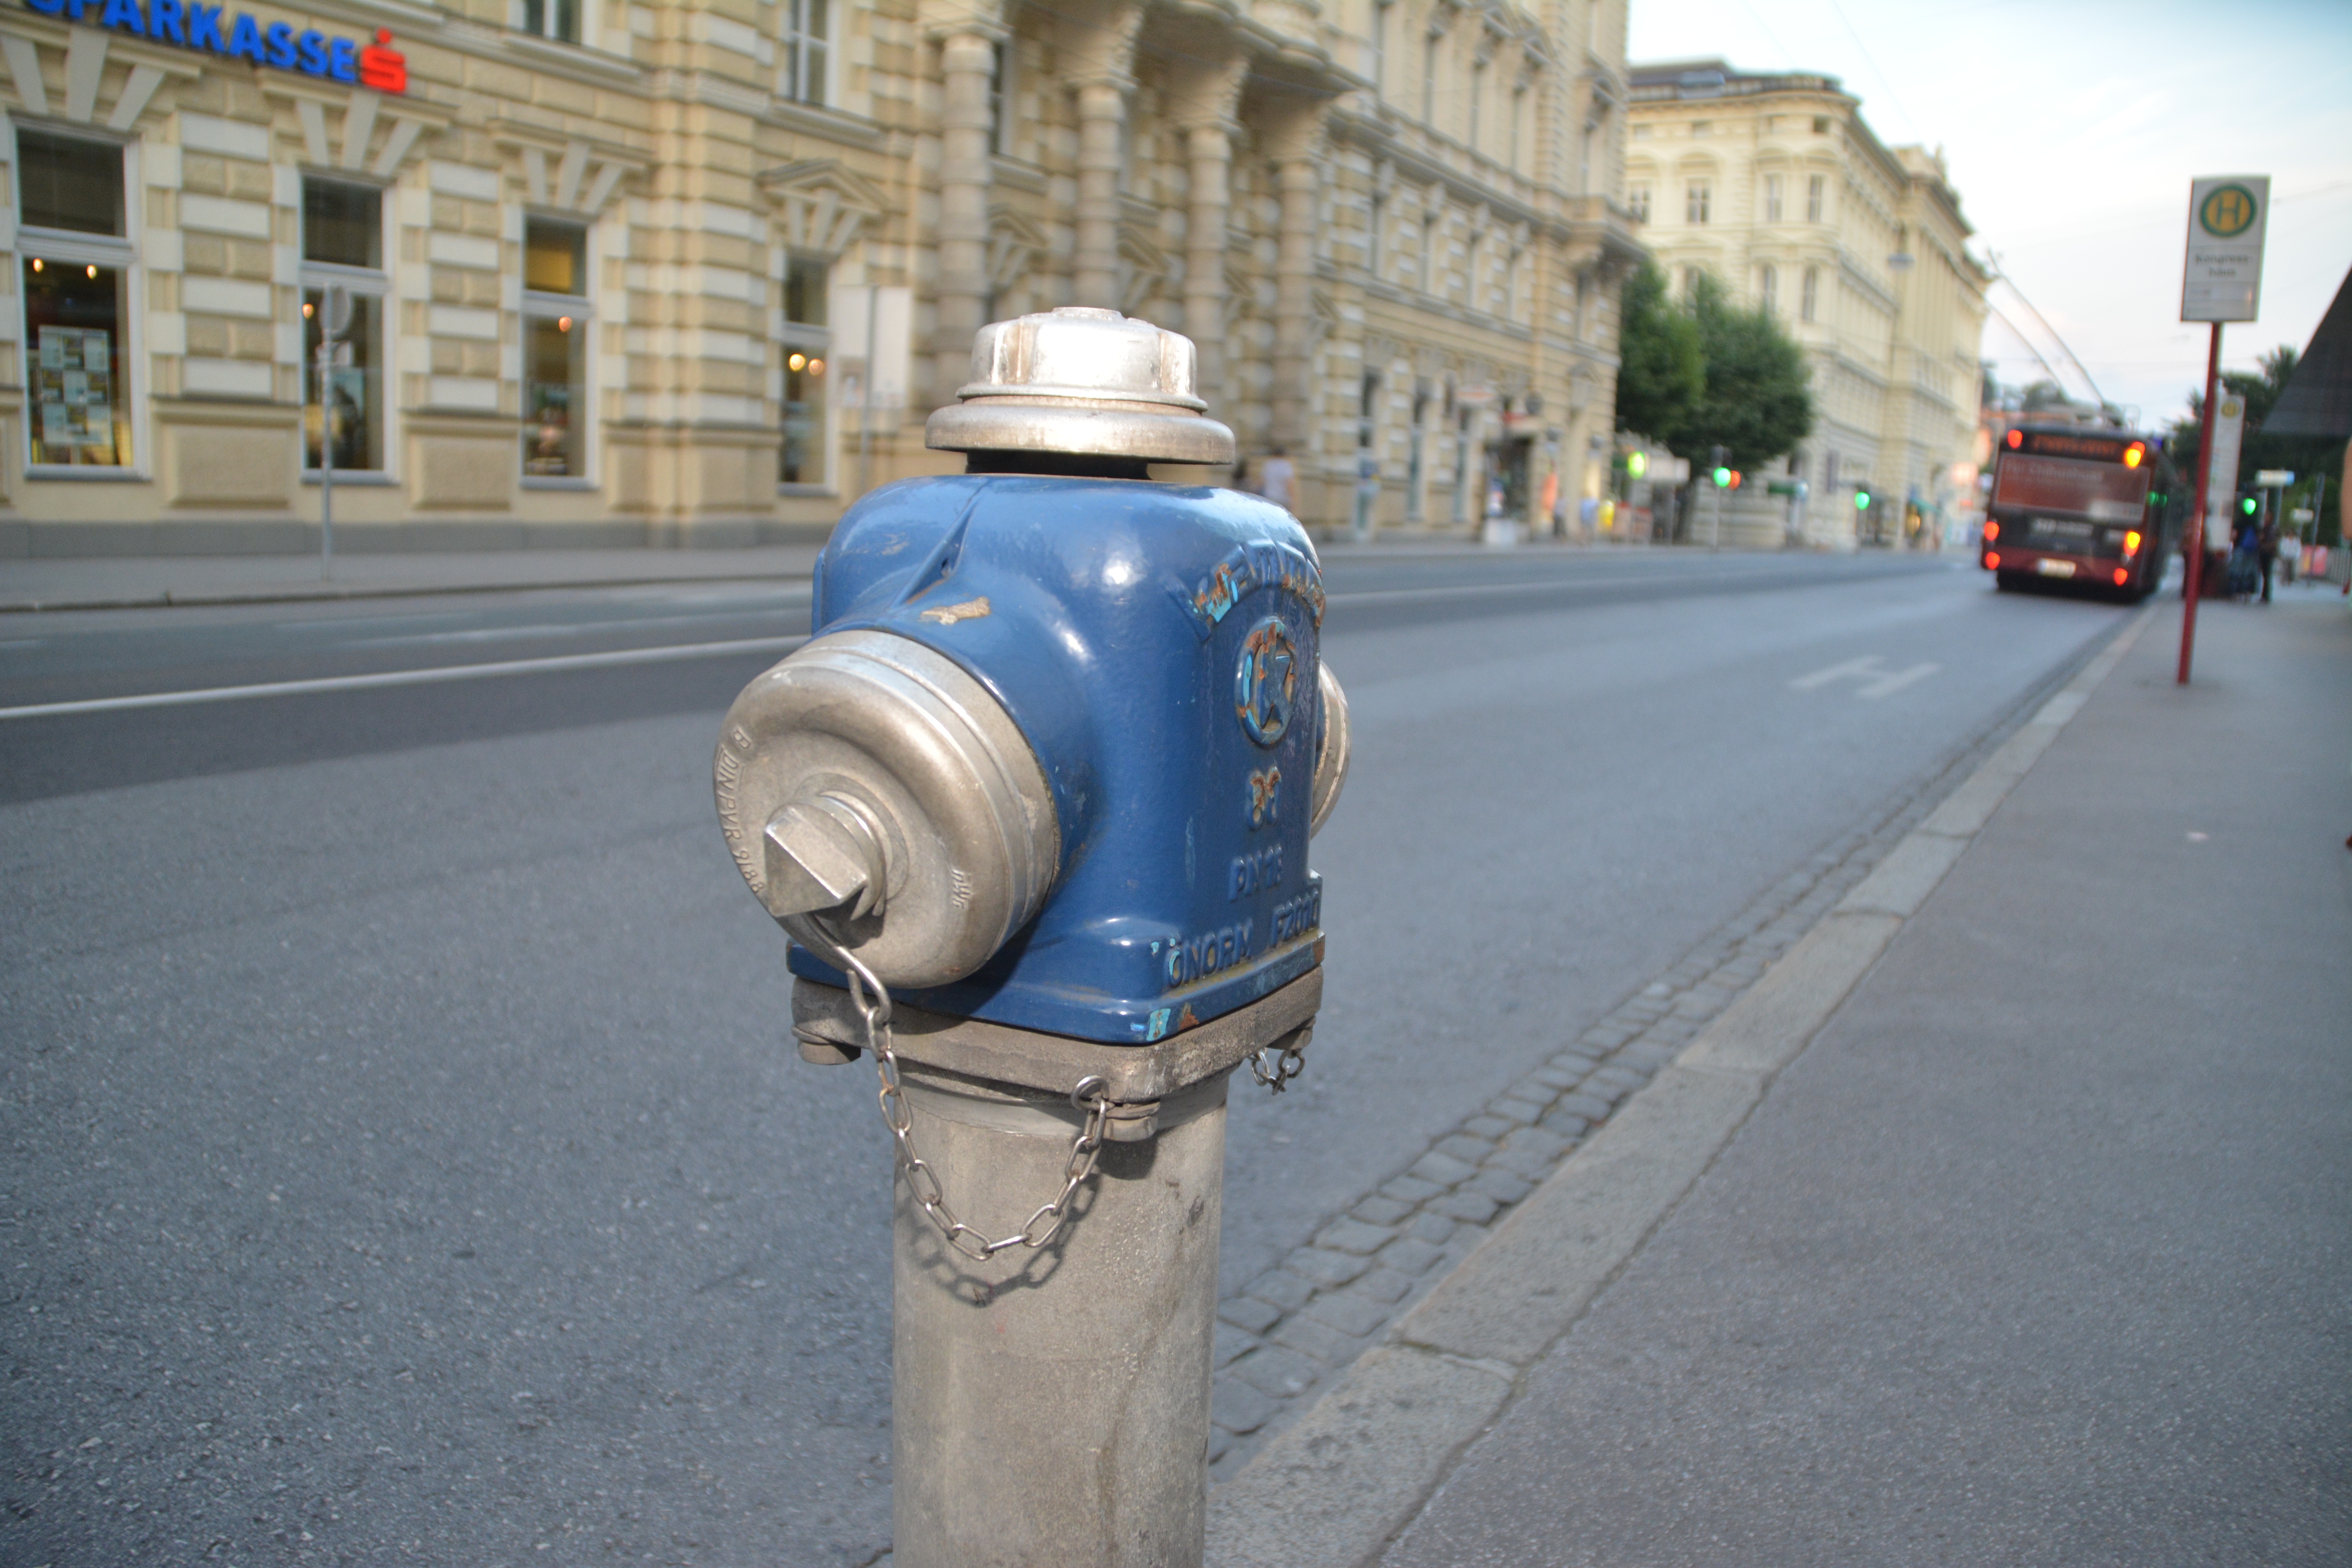
road, street, bicycle, vehicle, motorcycle, lane, bus stop, infrastructure, hydrant